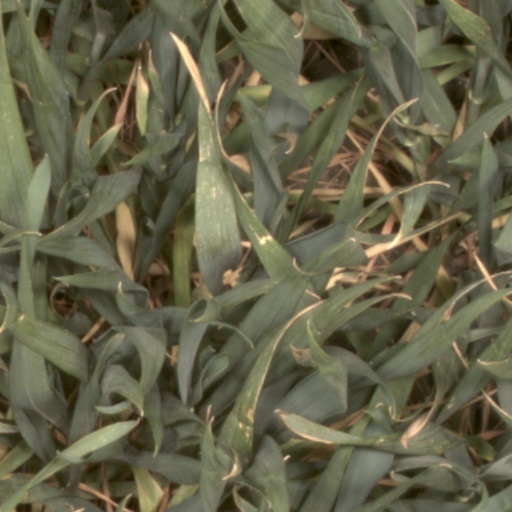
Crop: wheat